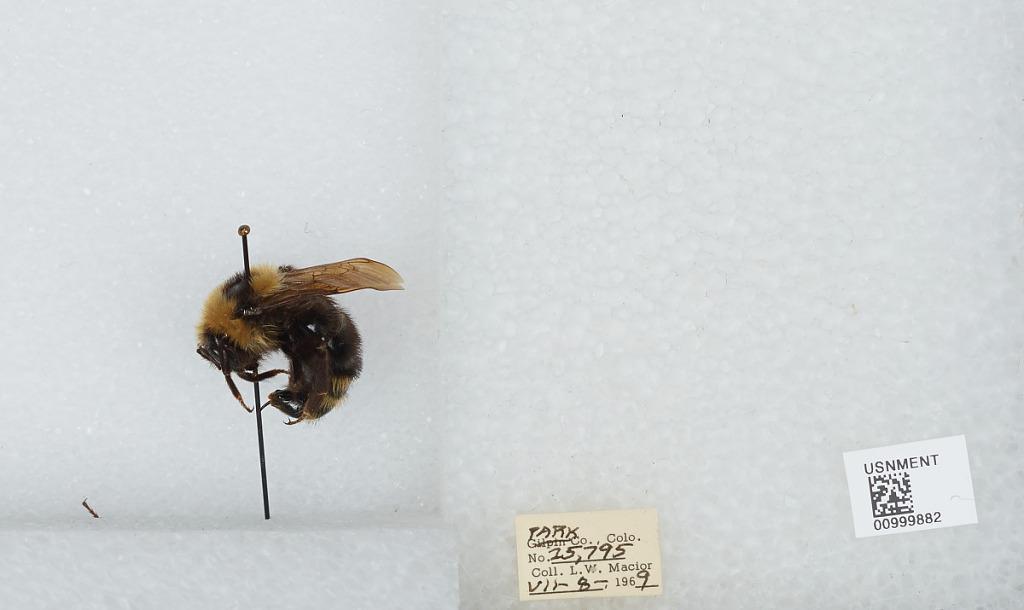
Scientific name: Bombus (Psithyrus) insularis (Smith)
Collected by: L. Macior
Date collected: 1969-7-8
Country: United States
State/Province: Colorado
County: Park
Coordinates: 40.3533, -106.919